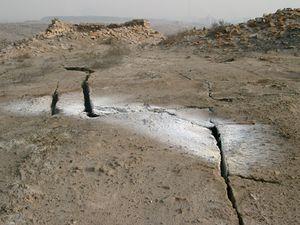
Sol craquelé par la chaleur d’un feu de mine sous-jacent, avec dépôts secs (efflorescences blanchâtres)
Un « feu de mine de charbon » ou plus simplement « feu de mine » parfois autrefois aussi nommé « feu de vieux travaux » est un feu, naturel ou accidentel, brûlant un gisement de charbon souterrain.